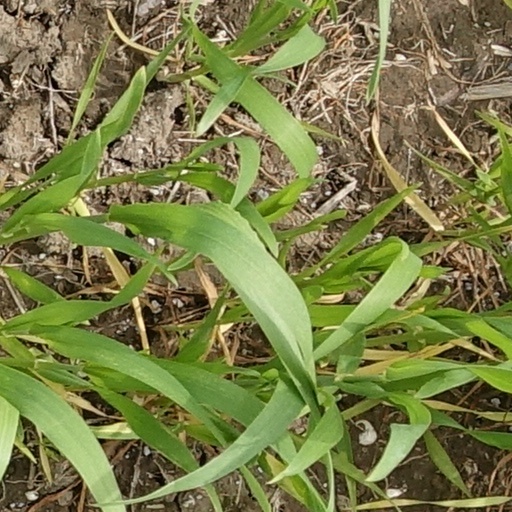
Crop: wheat